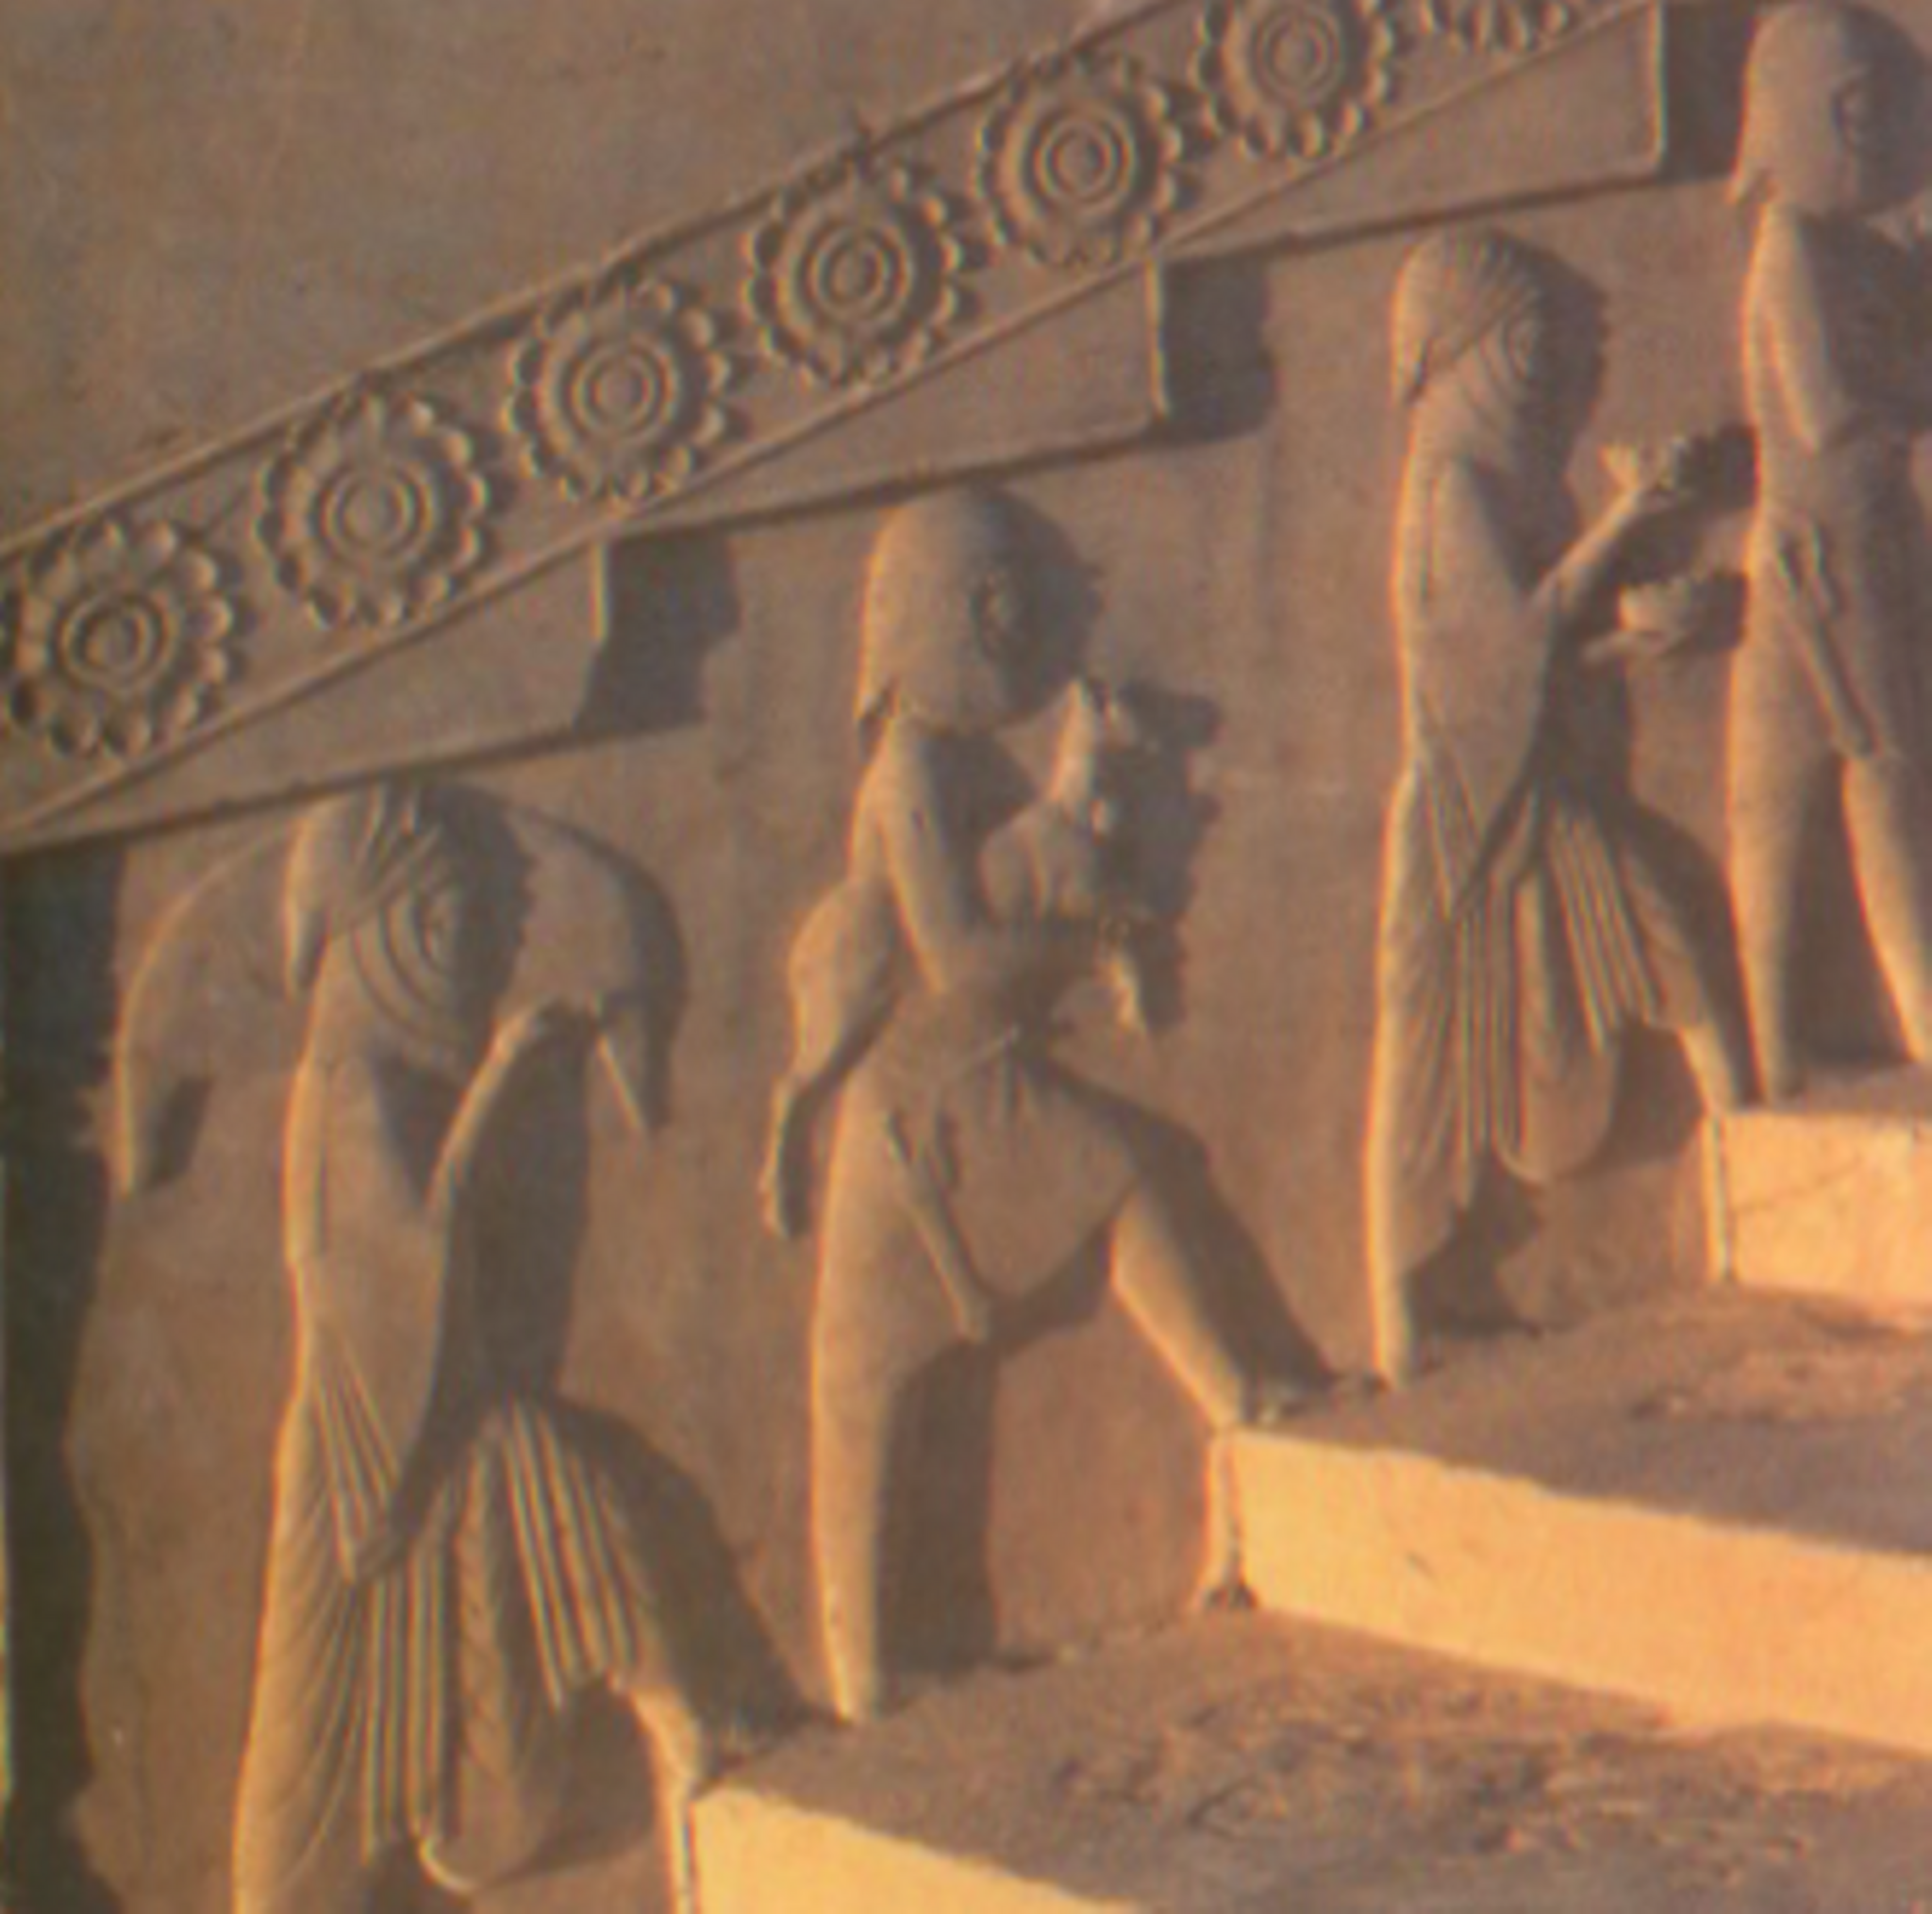
Title: Lotus on the walls of Hadish palace
Description: Hadish palace where Xerxes I lived. Persepolis
Date: 2008
Categories: GFDL, License migration redundant, Self-published work, Uploaded with en.wp upload wizard, 2008 in Persepolis, Hadish stairs of Persepolis